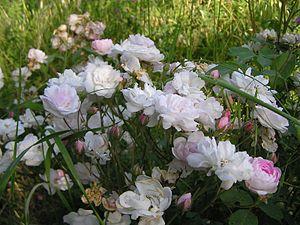
Le rosier toujours-vert est une espèce de rosier, classée dans la section des Synstylae, originaire d'Europe méridionale, d'Afrique du Nord et d'Asie mineure.